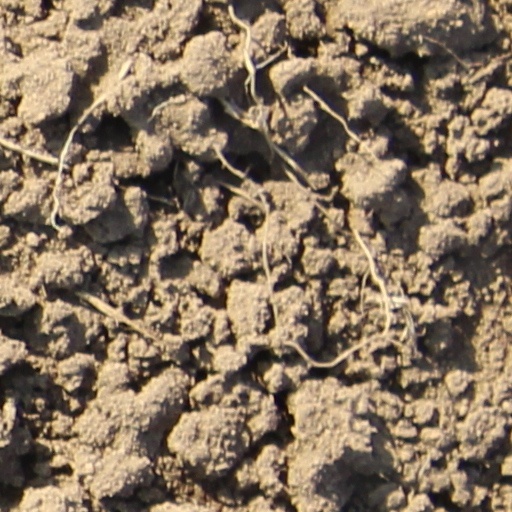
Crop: wheat